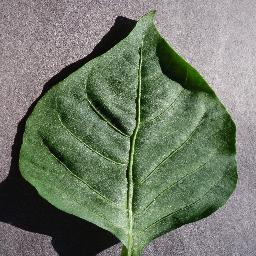
Label: Pepper,_bell___healthy